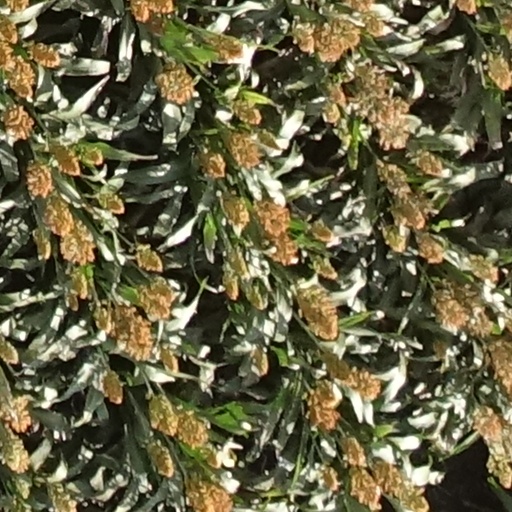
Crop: sorghum